Lombard cuisine

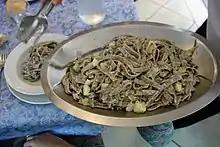
"Pizzoccheri"

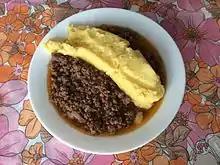
"Bruscitti" served with polenta

A common stuffed pasta dish of the whole region are the so-called "ravioli di magro", ravioli with a generic stuffing made of egg yolk, ricotta cheese and herbs which vary from area to area. Among the most common variants there are spinach and hop tops, whereas in the past, in times of economic hardship, "ravioli" were also filled with wild herbs, such as dandelion, nettles and borage.